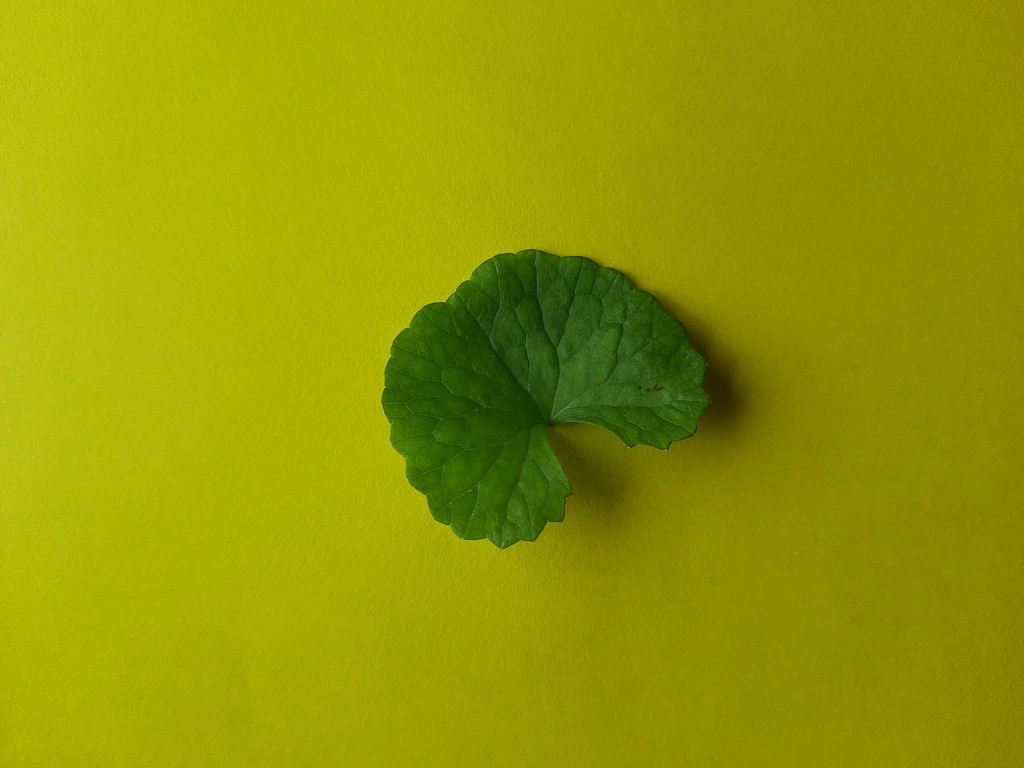
Label: Healthy